Chengdu–Kunming railway

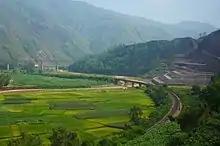
Fala Spiral of Chengdu–Kunming railway

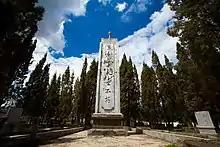
A memorial for workers who lost their lives in the construction of the railway in Jianshui County.

The Chengdu–Kunming railway or Chengkun railway, is a major trunkline railroad in southwestern China between Chengdu, the capital of Sichuan Province and Kunming, the capital of Yunnan Province. The line is long and traverses rugged terrain from the Sichuan Basin to the Yunnan-Guizhou Plateau. The line was built between 1958 and 1970, with much of the work coming during the Third Front campaign to develop industry in China's interior. Major cities along route include Chengdu, Pengshan, Jiajiang, Emei, Ebian, Ganluo, Xide, Xichang, Dechang, Miyi and Panzhihua in Sichuan Province and Yuanmou, Lufeng, Anning and Kunming in Yunnan Province.